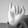
ASL letter: I